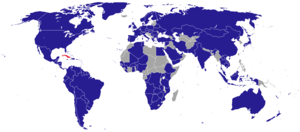
Ceci est une liste des représentations diplomatiques de la République de Cuba, à l'exclusion des consulats honoraires. Cuba a une présence diplomatique mondiale étendue et est le deuxième pays d'Amérique latine avec le plus grand nombre de missions diplomatiques après le Brésil.
Ceci est une liste des représentations diplomatiques de la République de Cuba, à l'exclusion des consulats honoraires. Cuba a une présence diplomatique mondiale étendue et est le deuxième pays d'Amérique latine avec le plus grand nombre de missions diplomatiques après le Brésil.